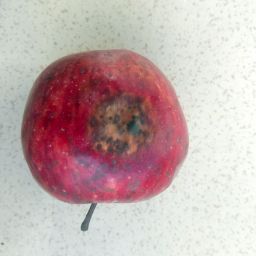
Fruit: Apple
Quality: Bad